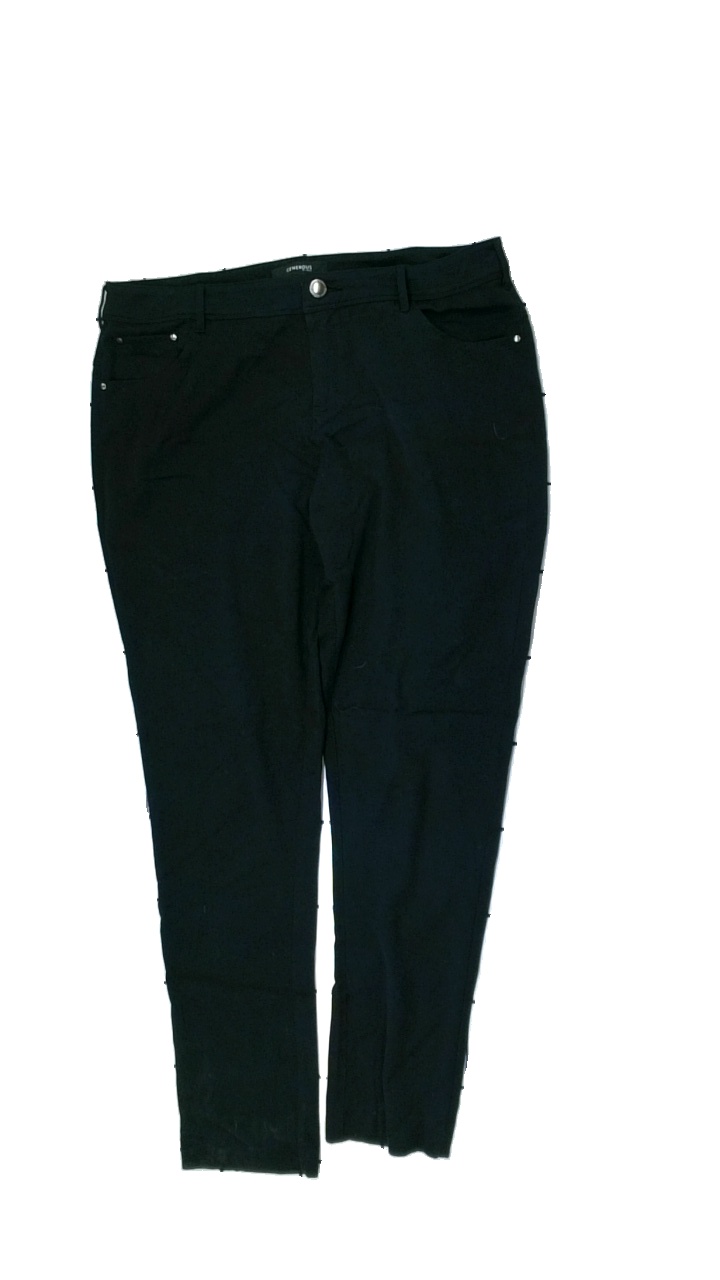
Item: Trousers (Ladies)
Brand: Lindex
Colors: Black
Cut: Regular
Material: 65% polyester, 35% cotton
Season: All
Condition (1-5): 4
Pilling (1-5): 5
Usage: Reuse
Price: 100-150